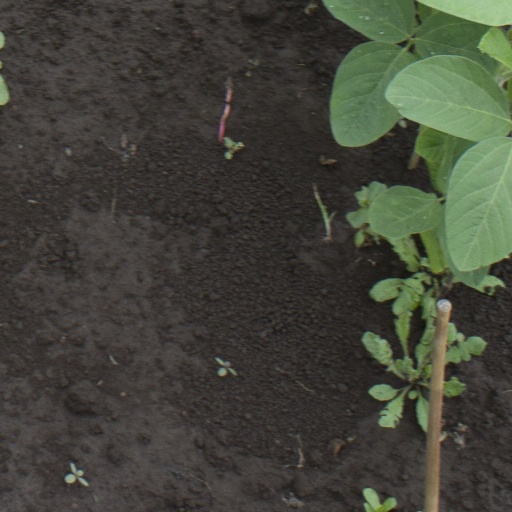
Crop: soybean